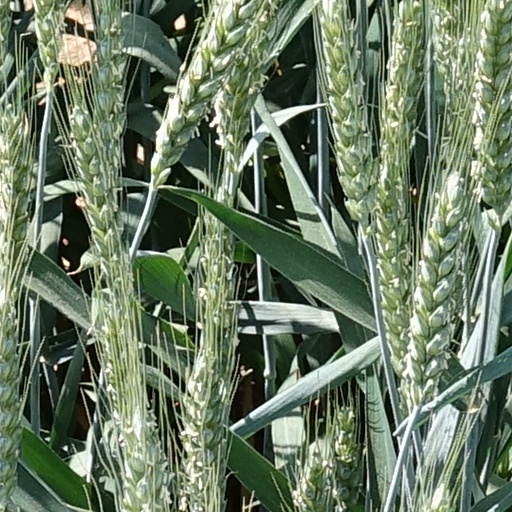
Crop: wheat